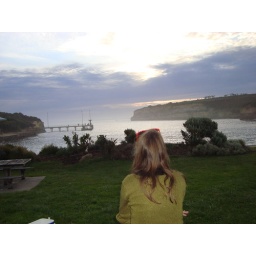
unser nachtlager in irgendeinem kaff auf der great ocean road, ich sitze auf dem auto vorne drauf....